Sultan bin Saqr Al Qasimi

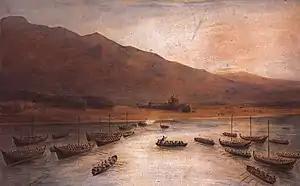
Ras Al Khaimah was sacked in by the British in the punitive 1809 expedition.

The Persian Gulf campaign of 1809 commenced with the arrival of the British fleet off Ras Al Khaimah on 11 November 1809, bombarding the town the next day. After an abortive landing attempt took place on the 12 November, the British took Lingeh and Luft before taking Khor Fakkan for the Sultan of Muscat and then proceeding to Rams, Jazirah Al Hamrah, Ajman and Sharjah.